Ligier

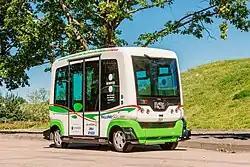
Ligier EZ10 self-driving minibus

The Ligier vehicle that's gained the most attention, is "EZ10" "EasyMile", a self-driving shuttle bus for light city transit. EasyMile SAS develops and markets the autonomous vehicles, and is a joint venture formed in June 2014 by Ligier and Robosoft Technology PTE Ltd (France). The joint venture is the result of the CityMobil2 project co-funded by the European Union's Seventh Framework Programme for research and technological development (FP7).